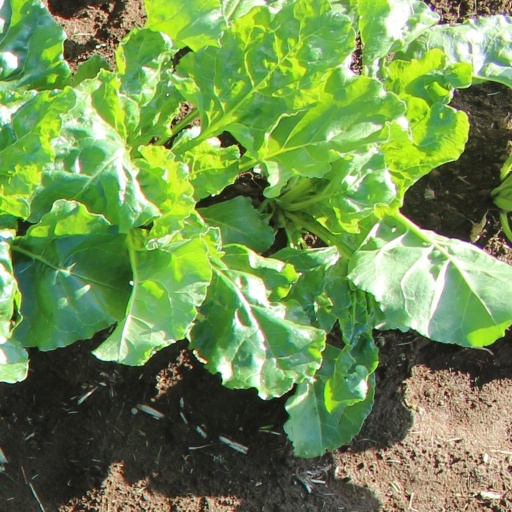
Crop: sugar beet